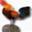
Label: bird